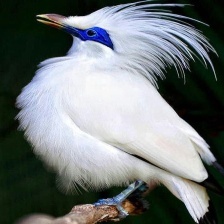
Species: BALI STARLING
Scientific name: LEUCOPSAR ROTHSCHILDI